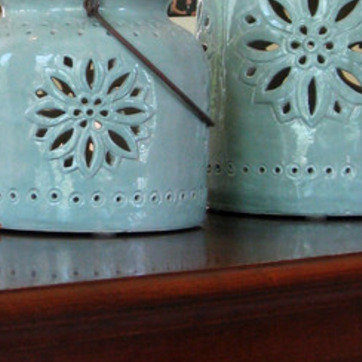
Material: ceramic